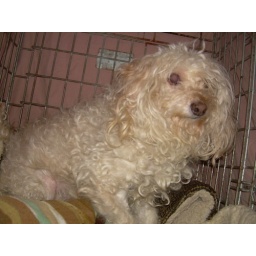
dogs up for adoption at Barc No-kill animal shelter in Williamsburg, brooklyn